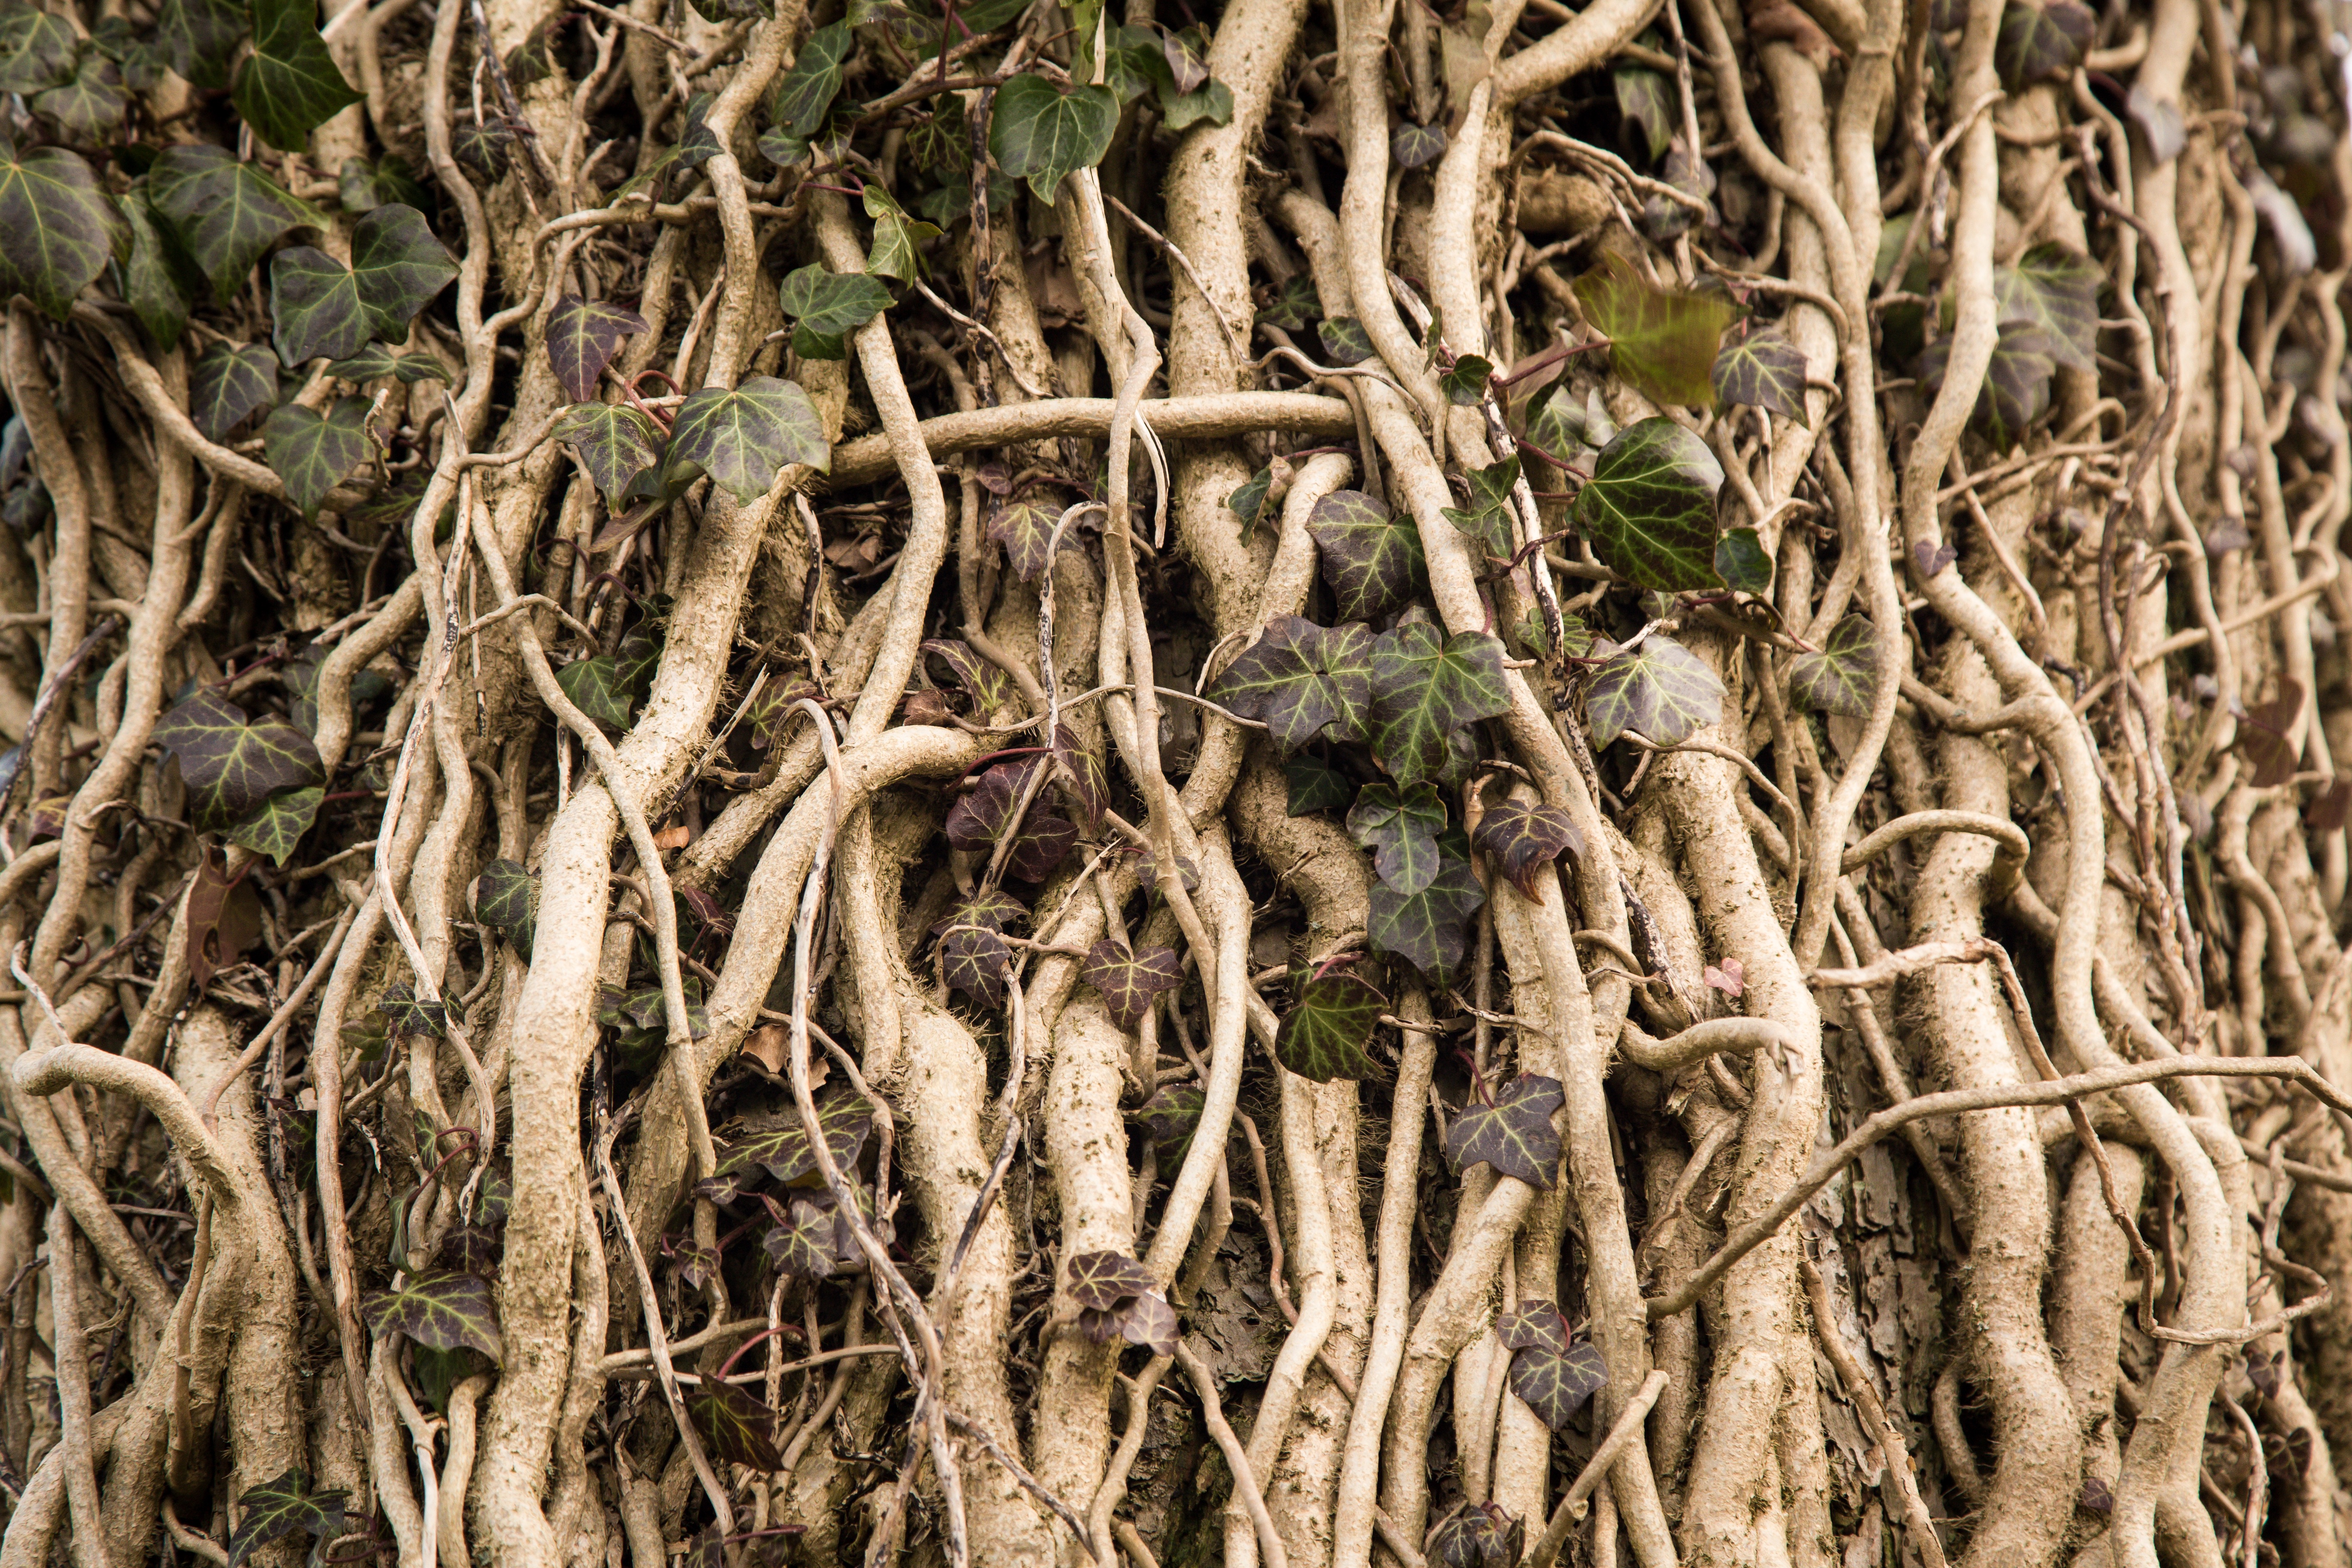
tree, grass, branch, plant, trunk, wildlife, food, produce, crop, soil, botany, agriculture, flora, root, grass family, plant stem, land plant